House at 1514 N. Michigan Street

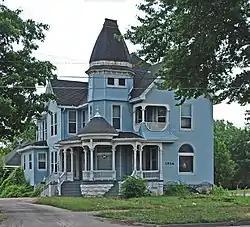

The House at 1514 N. Michigan Street was a single family home located at 1514 N. Michigan Street in Saginaw, Michigan. It was listed on the National Register of Historic Places in 1982.